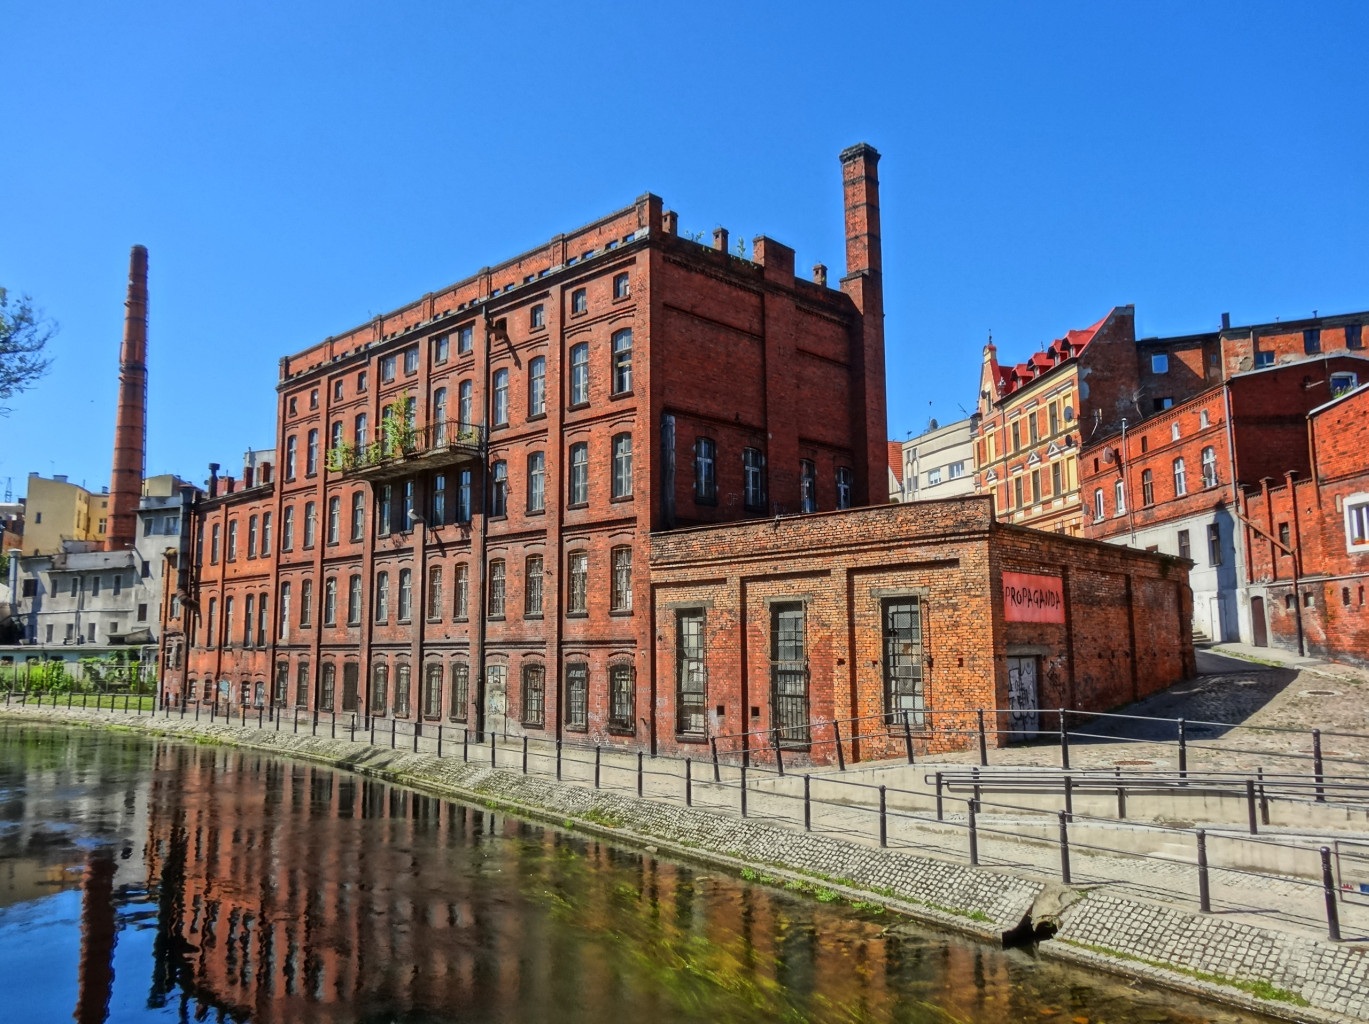
water, architecture, town, building, river, canal, cityscape, facade, industrial, waterway, poland, neighbourhood, bydgoszczy, farbiarnia, human settlement